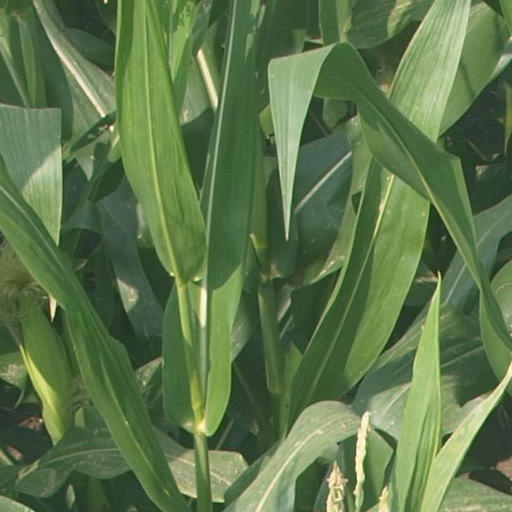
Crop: maize; corn